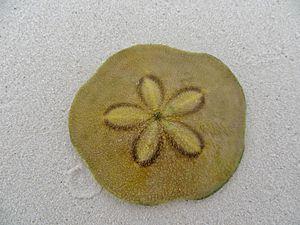
Un oursin ""dollar des sables"" (Clypeaster humilis) aux Maldives (Landagiraavaru, atoll de Baa).
Clypeaster est un genre d'oursins plats de la famille des Clypeasteridae.
L'atoll de Baa est un archipel circulaire des Maldives situé dans la division administrative du même nom, et comprenant géographiquement la moitié sud de l'atoll Maalhosmadulu.
Le dollar des sables africain est une espèce d'oursin irrégulier, présent dans l'océan Indien.